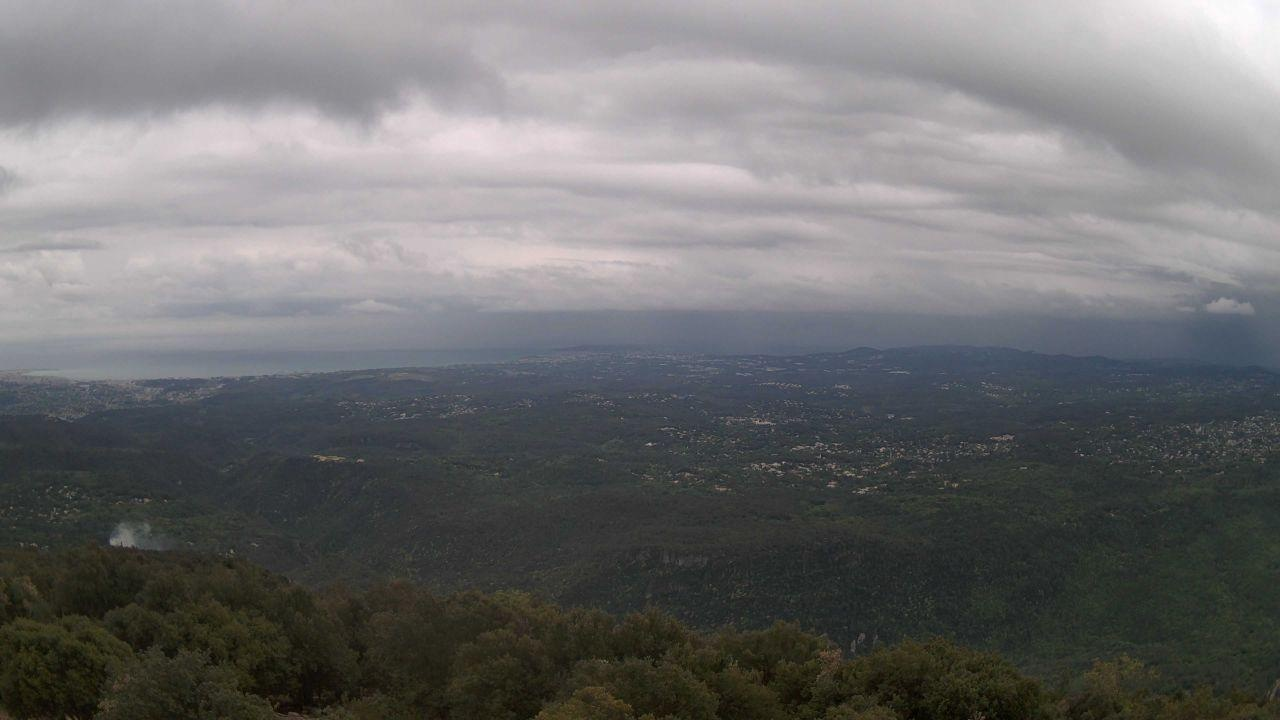
Fire: no
Smoke: yes